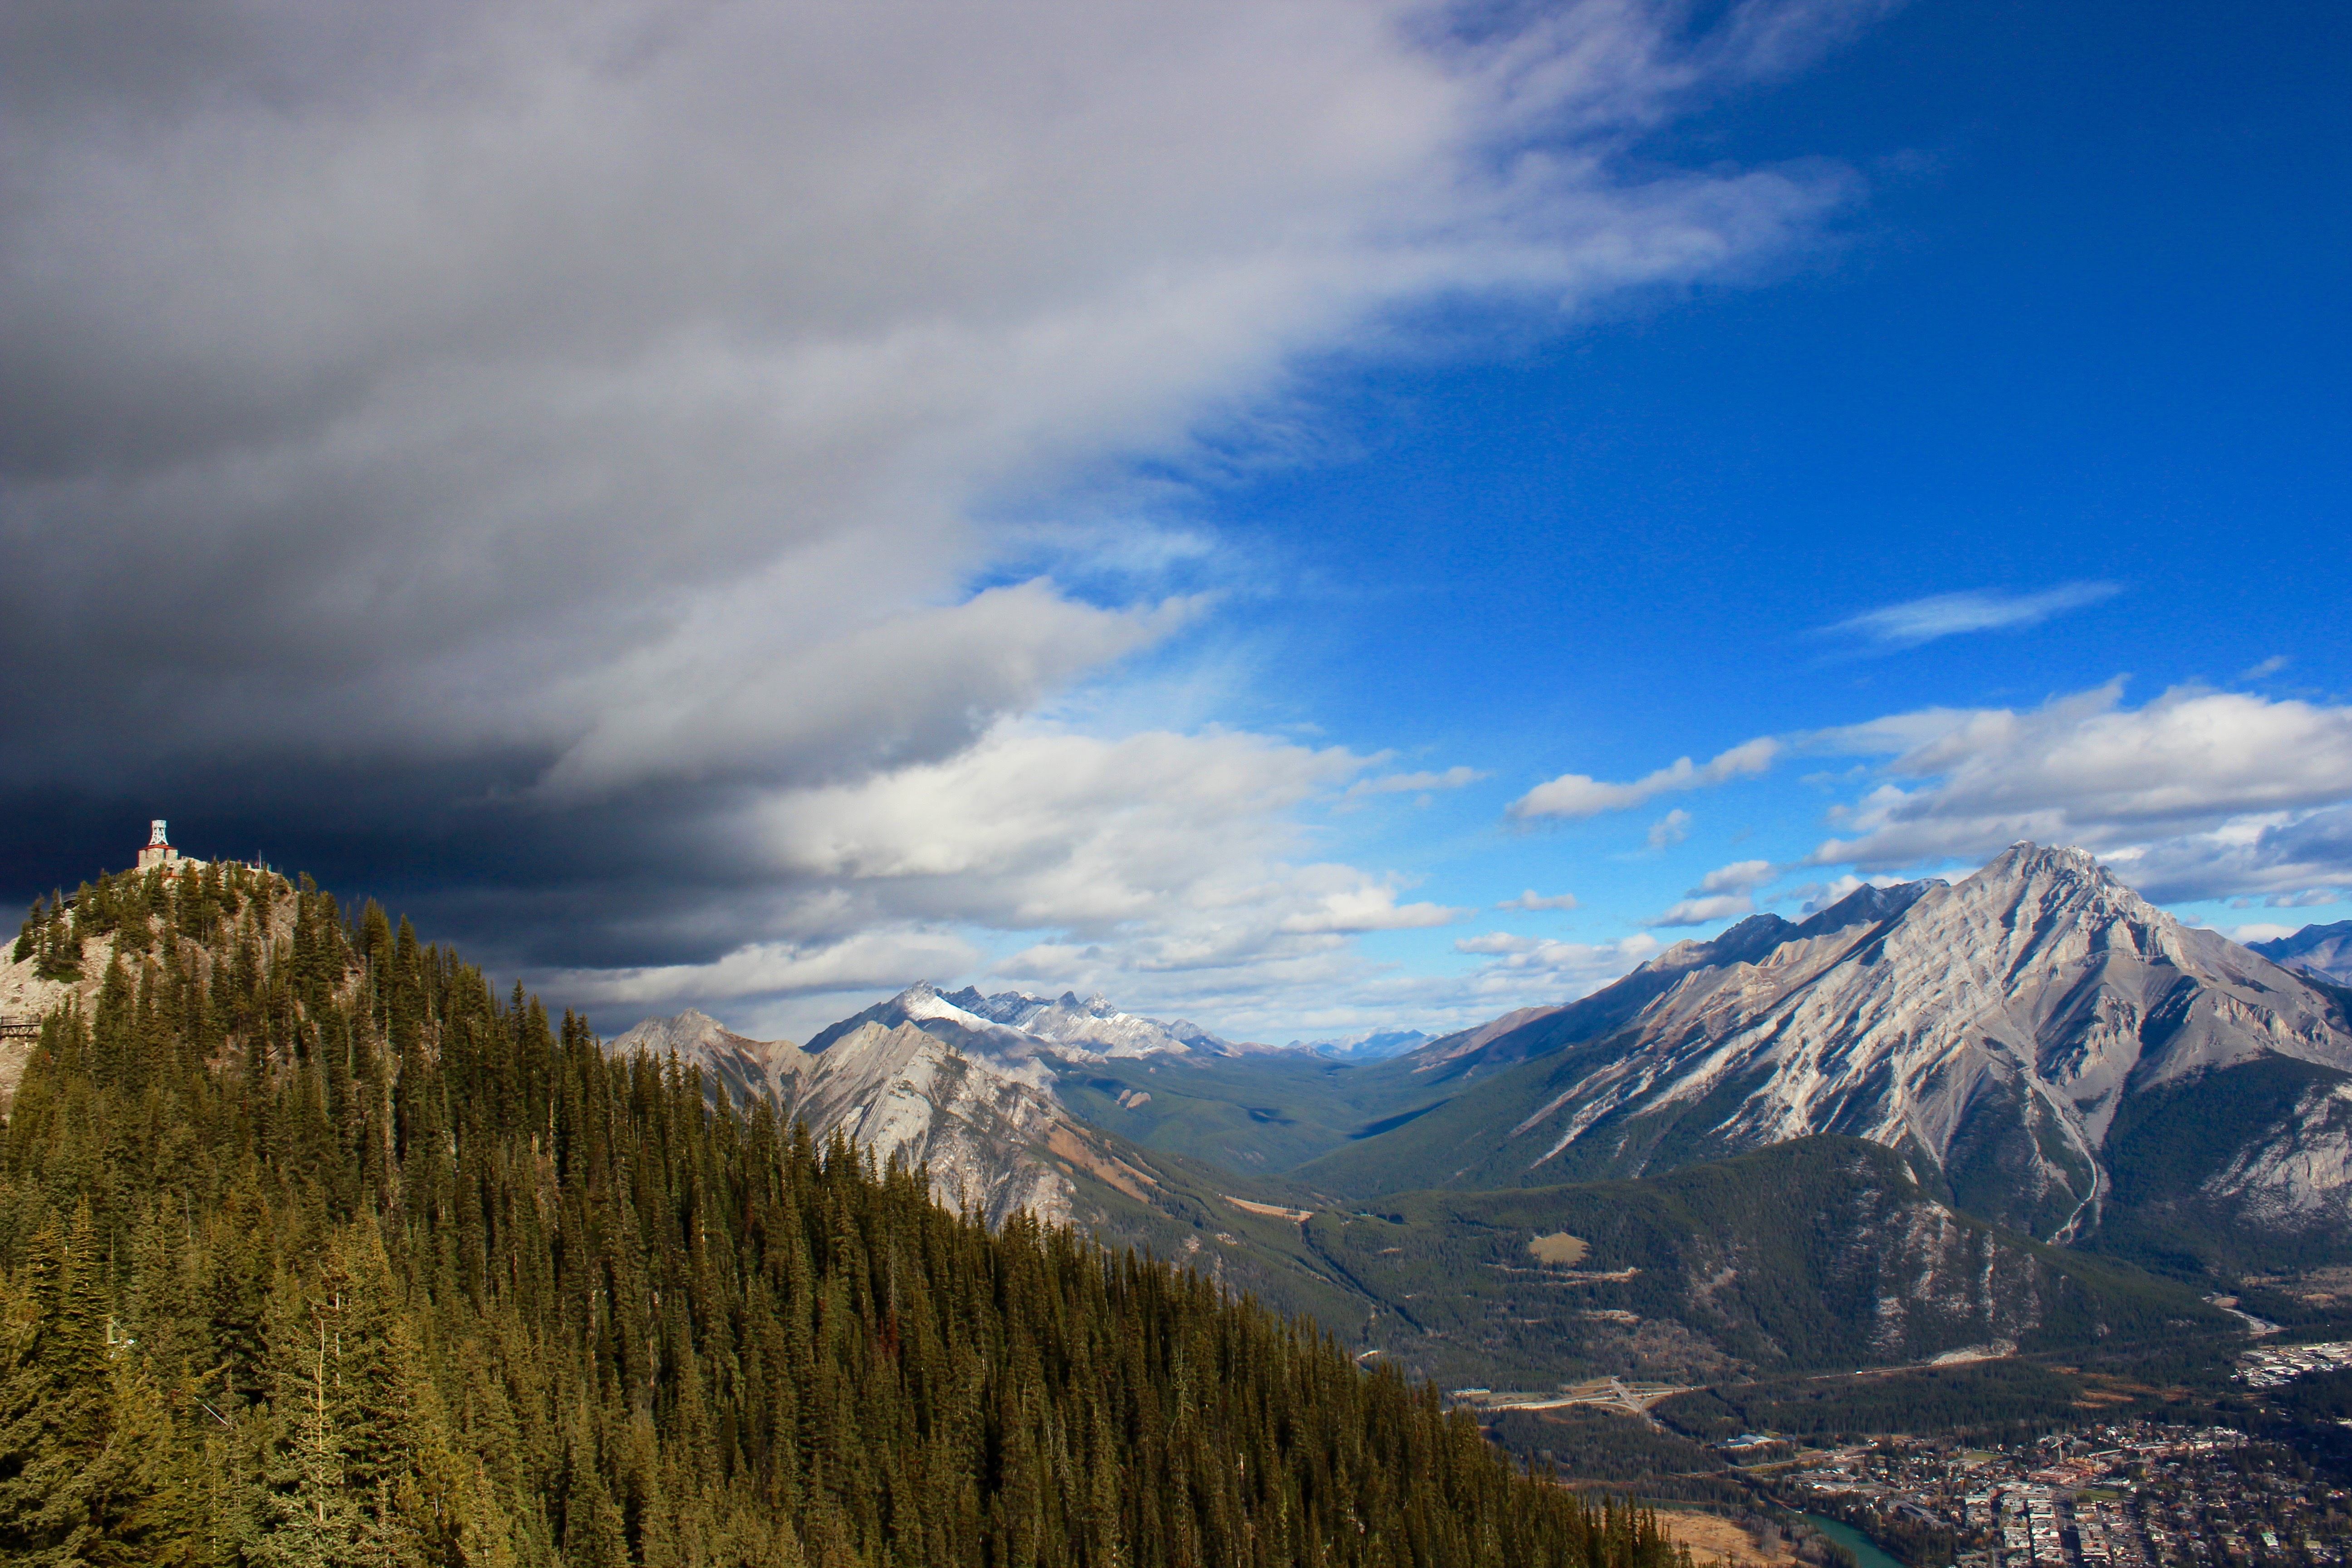
landscape, nature, wilderness, mountain, snow, cloud, sky, meadow, hill, valley, mountain range, ridge, alps, plateau, fell, landform, mountain pass, geographical feature, mountainous landforms